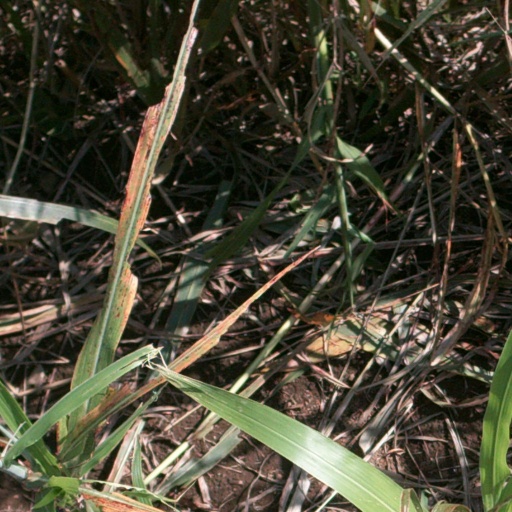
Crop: sorghum